Dutch oven

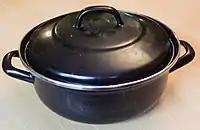
A Dutch oven, or braadpan, as it is used in the Netherlands today

In the Netherlands, a Dutch oven is called a "", which literally translates to roasting pan. Another name for it is "sudderpan", which literally translates to "simmerpan" or "simmering pot". The design most used today is a black enameled steel pan that is suitable for gas and induction heating. The model was introduced in 1891 by BK, a well-known Dutch manufacturer of cookware. Cheaper and lighter in weight than cast iron, it proved to be a revolution in the kitchen. A braadpan is mainly used for frying meat only, but it can also be used for making traditional stews, such as hachée. Cast-iron models exist, but are used less frequently.